GFL Championship Football

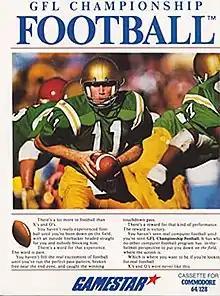

GFL Championship Football is a 1986 video game published by Activision. An exclusive sequel, GFL Championship Football II, was released for the TRS-80 Color Computer 3 in 1988.